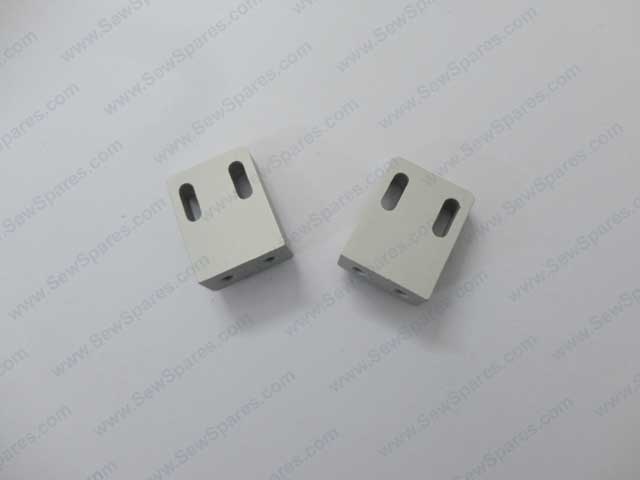
10137450 Shrapnel Mounting Block Sp-1010Bs Supreme Electronic Pattern Sewing Machine Spare Part
10137450 Shrapnel Mounting Block Sp-1010Bs Supreme Electronic Pattern Sewing Machine Spare Part
Brand: SUPREME SEWING MACHINE
Category: Arts & Entertainment > Hobbies & Creative Arts > Arts & Crafts > Art & Crafting Tool Accessories > Sewing Machine Replacement Parts